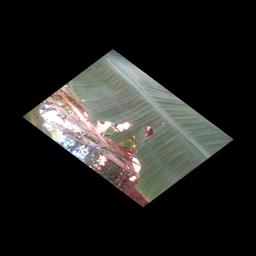
Label: MALBHOG LEAF